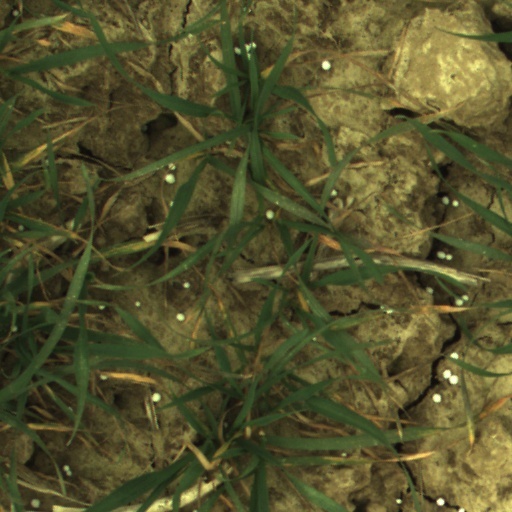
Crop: wheat